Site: brandenburg
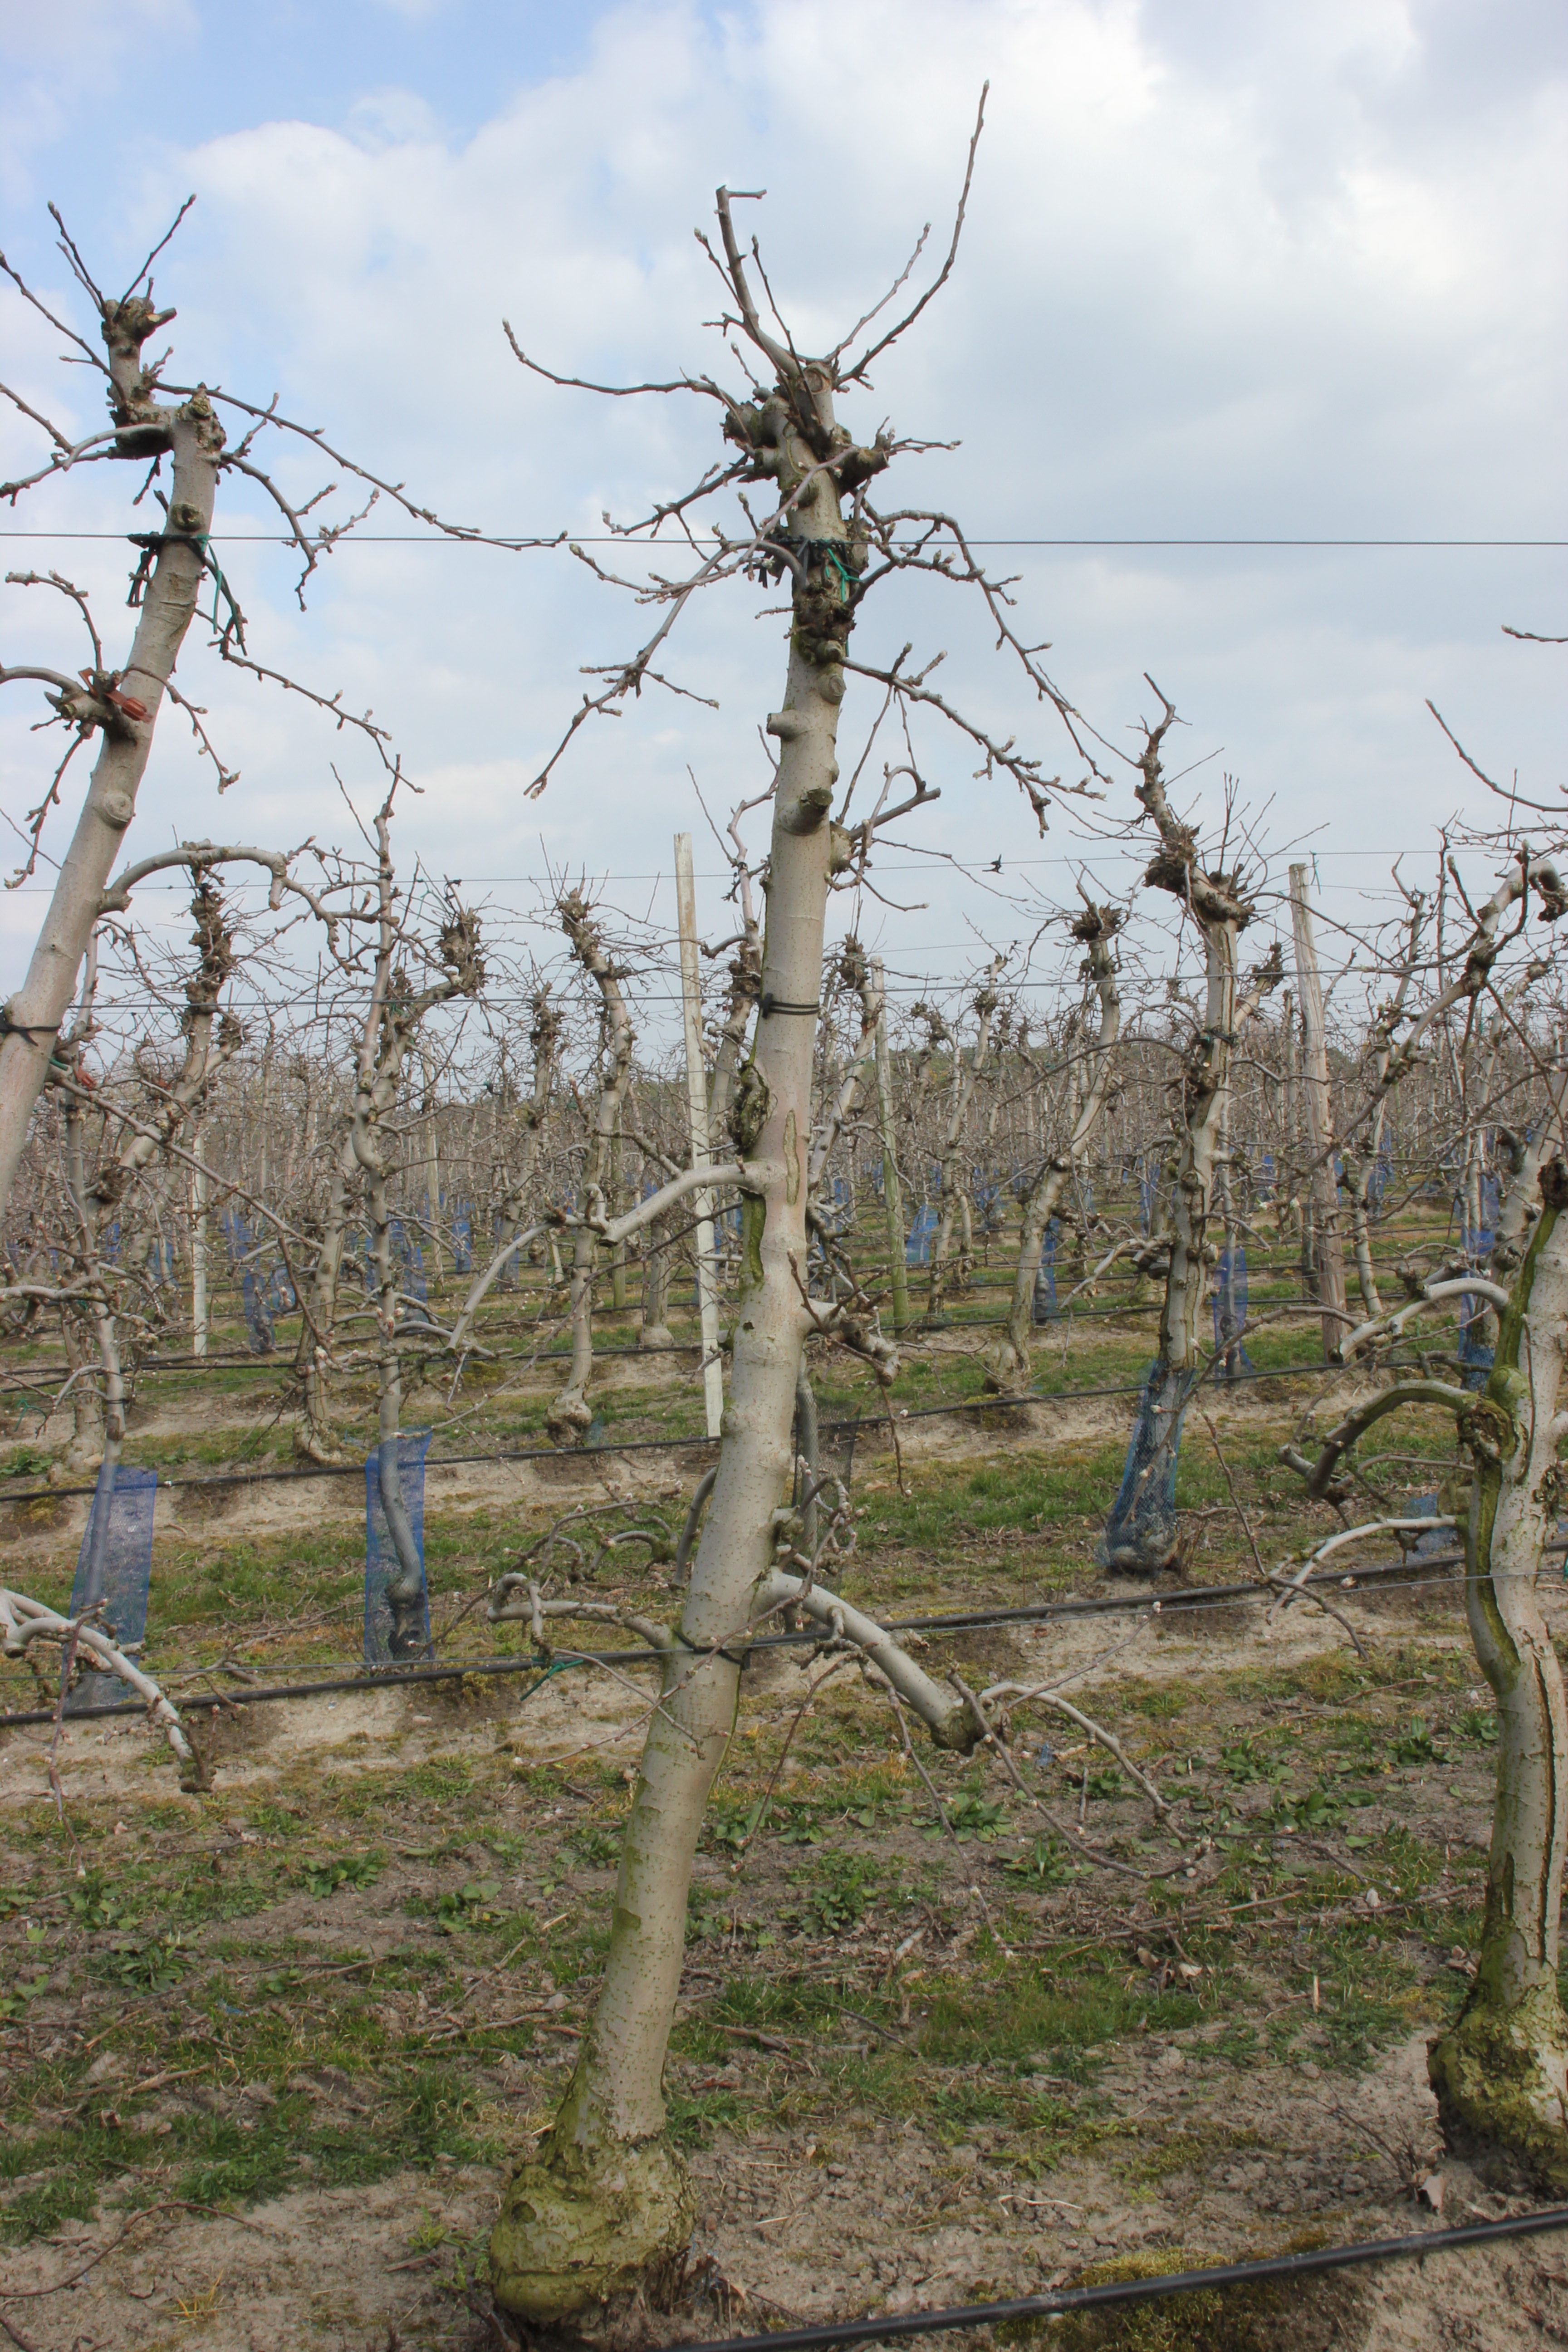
Growth stage (BBCH 03): Bud development